Marianne van der Torre

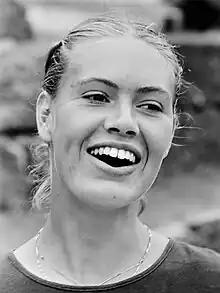
Van der Torre in 1980

Marianne van der Torre (born 18 August 1961) is a Dutch former professional tennis player who was active during the 1980s.